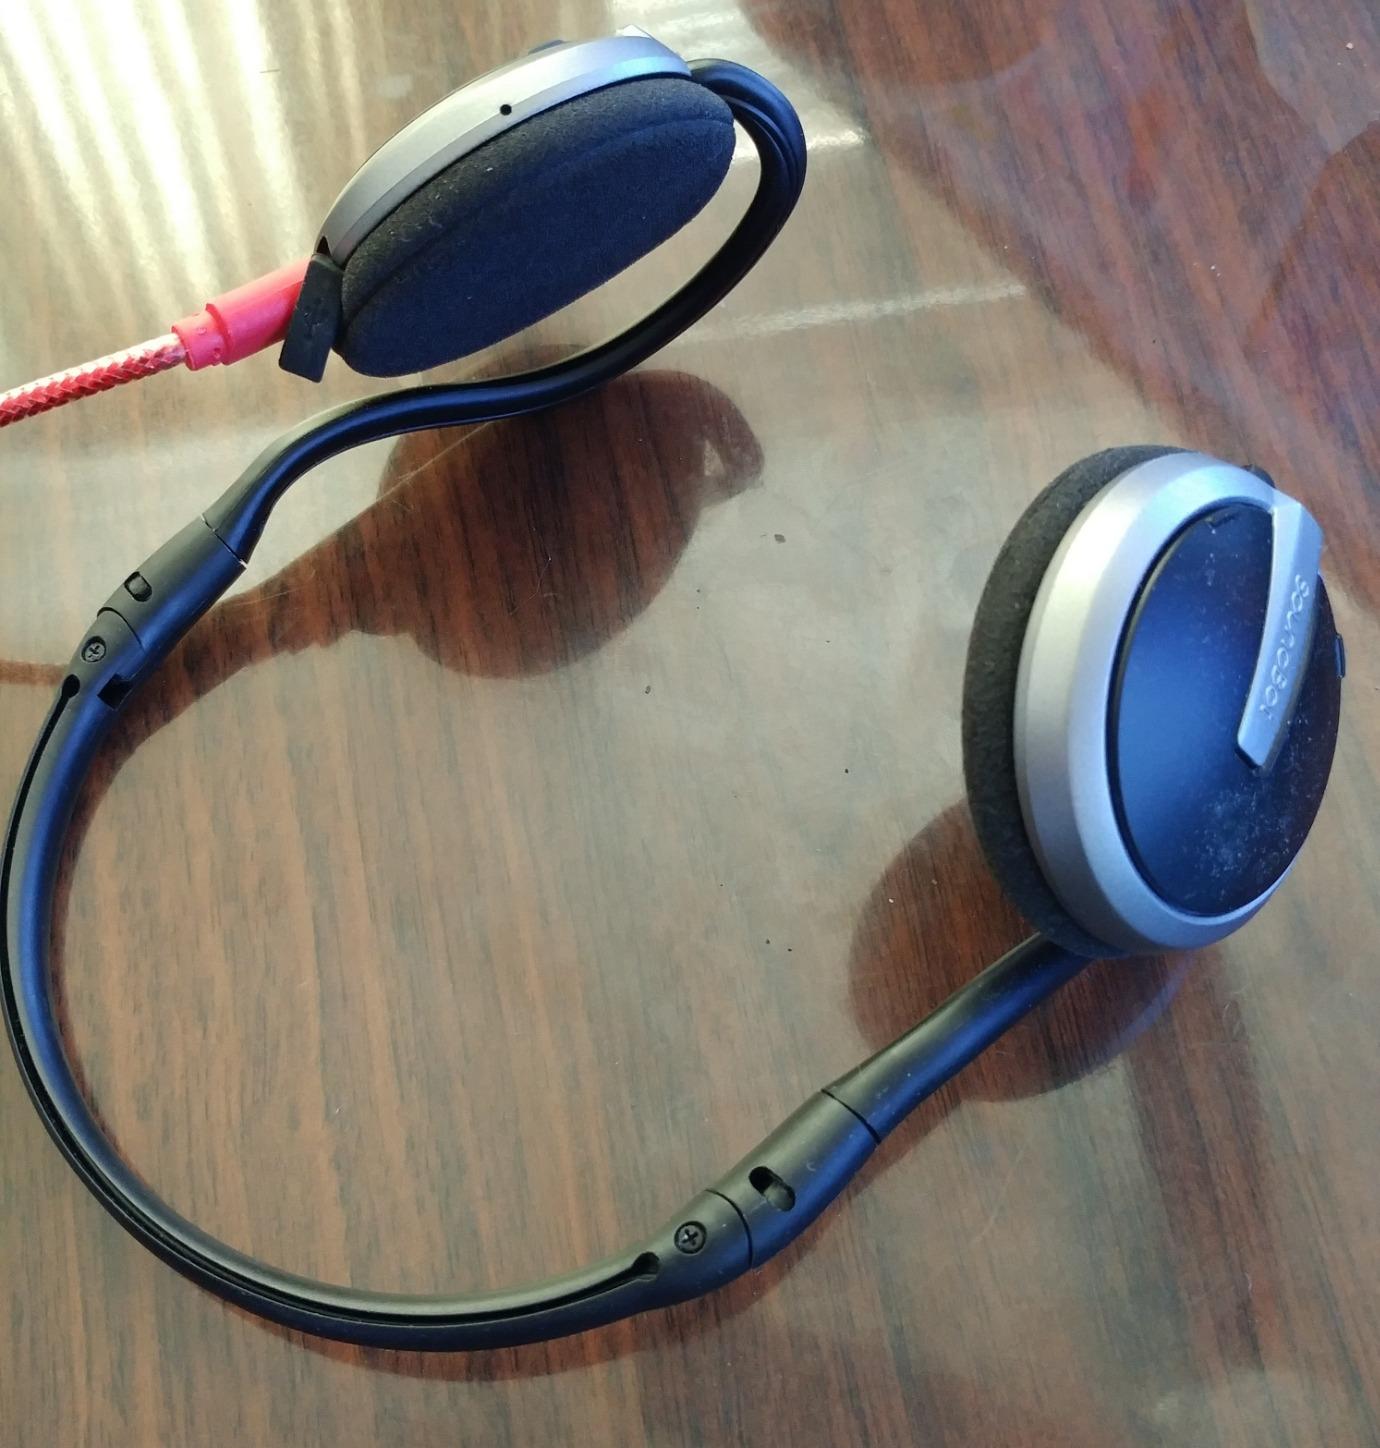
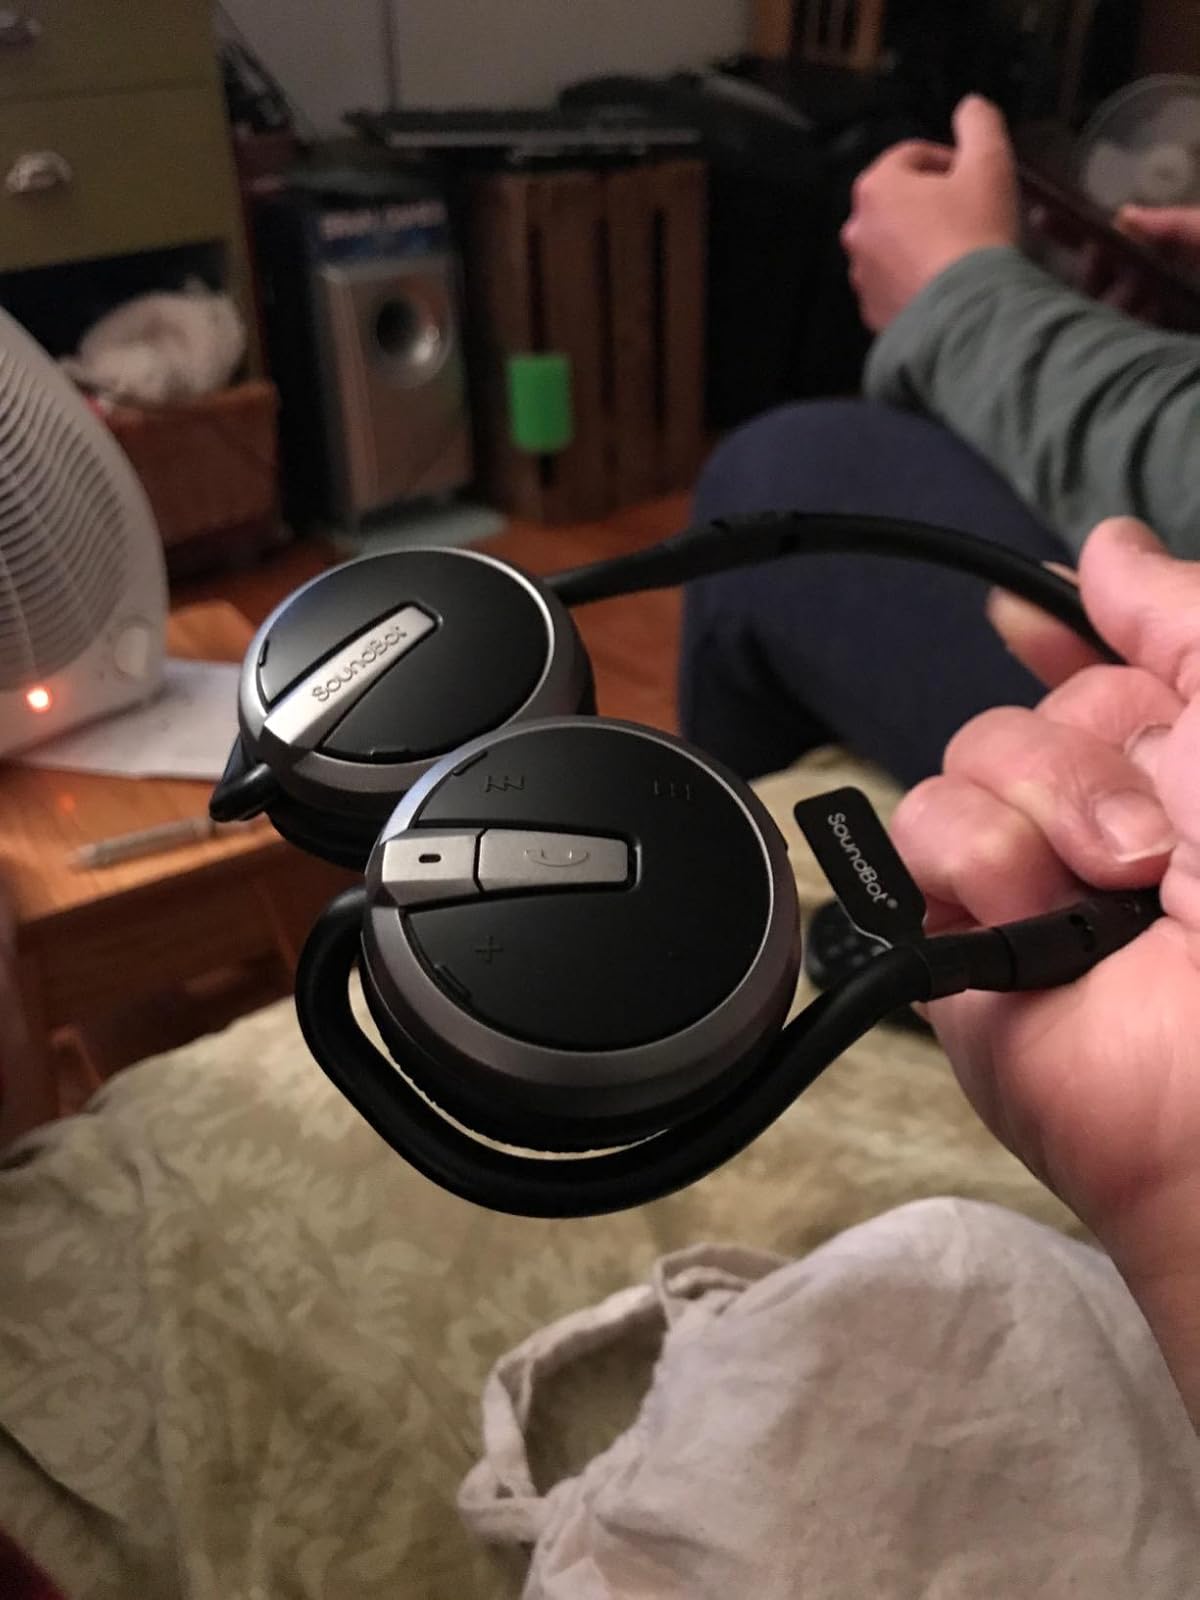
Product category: headphones
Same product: yes